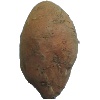
Label: Potato Sweet 1